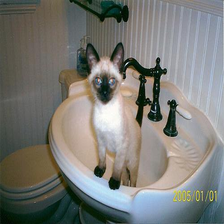
Species: cat
Breed: Siamese